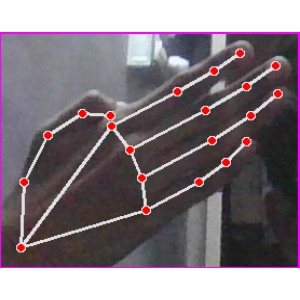
अक्षर: घ